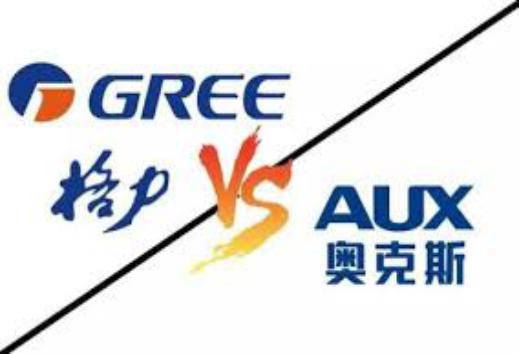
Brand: auxx-2
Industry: Electronic